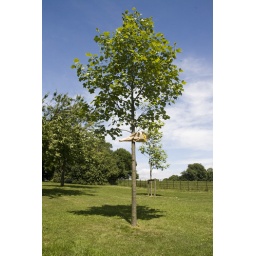
Bunch of flowers in the tree